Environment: real
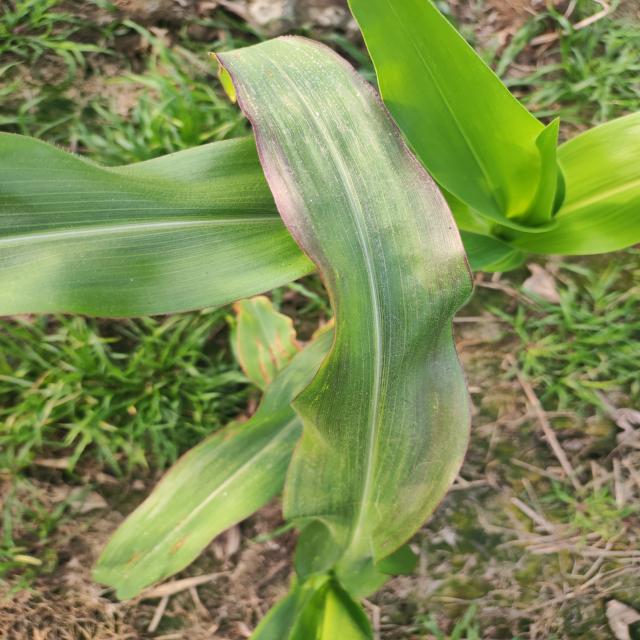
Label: phosphorus_deficiency